Doe Branch Post Office

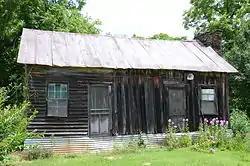

The Doe Branch Post Office is a historic house and post office in rural western Pulaski County, Arkansas. Located on the north side of Kanis Road (County Road 38), just west of its junction with Golden Eagle Drive, it is an L-shaped single-story structure built in a sequence of steps. The oldest portion is a single-pen board-and-batten structure, built in 1890 by Noah Richards. To this were added a clapboard addition to the side, a porch to the rear, and a kitchen, also to the rear, giving the building its present L shape. The building is one of the oldest in the Ferndale area, which was originally known as Doe Run, and was occupied by two generations of the Richards family.